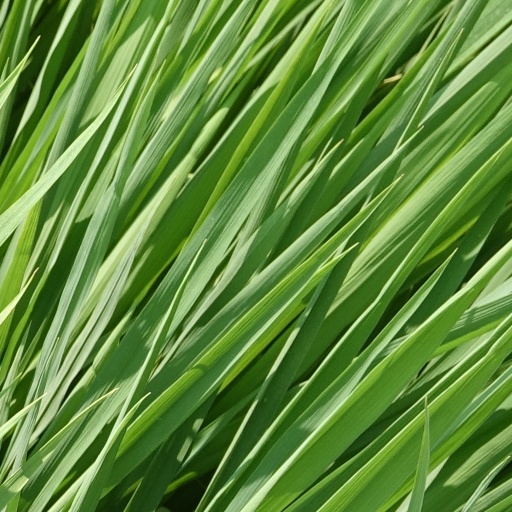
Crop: rice